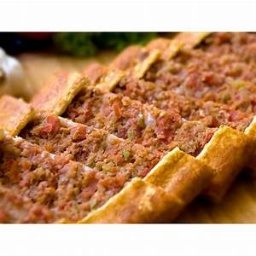
Label: minced_meat_pita